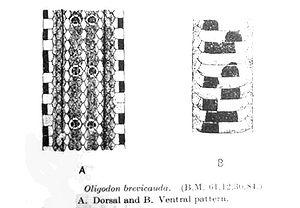
Oligodon brevicauda est une espèce de serpent de la famille des Colubridae.